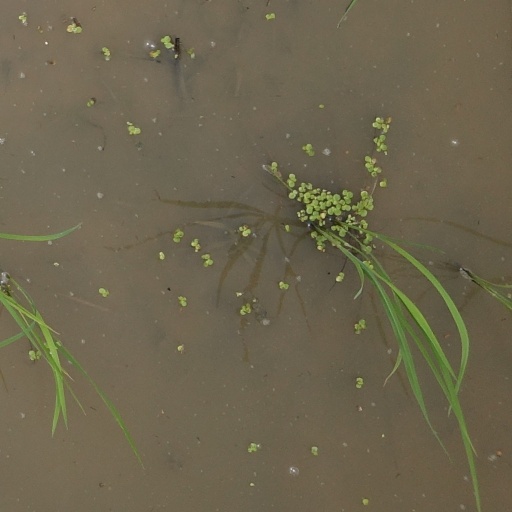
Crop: rice